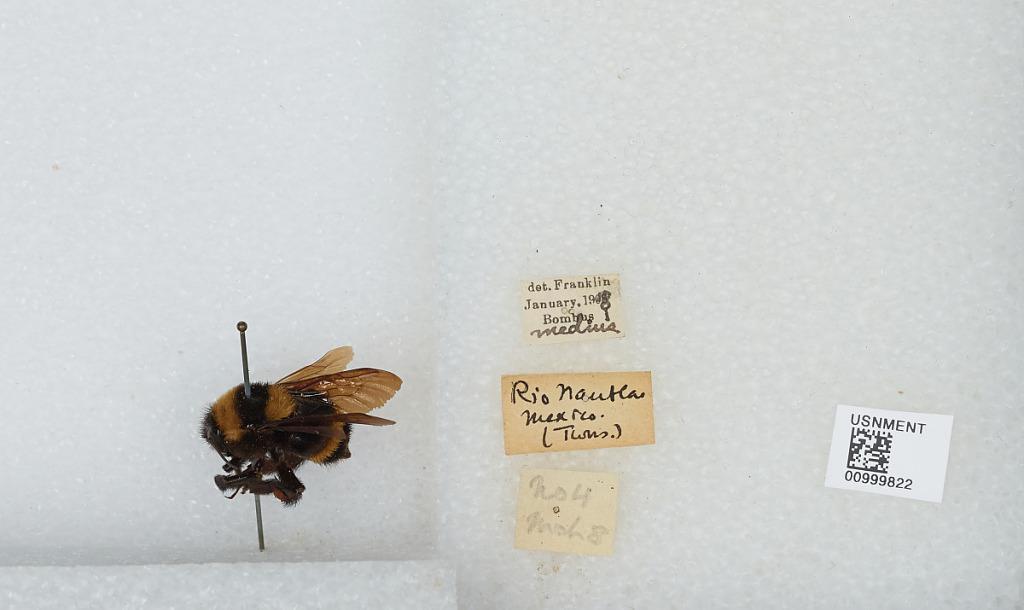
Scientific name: Bombus (Fervidobombus) medius Cresson
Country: Mexico
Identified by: Franklin